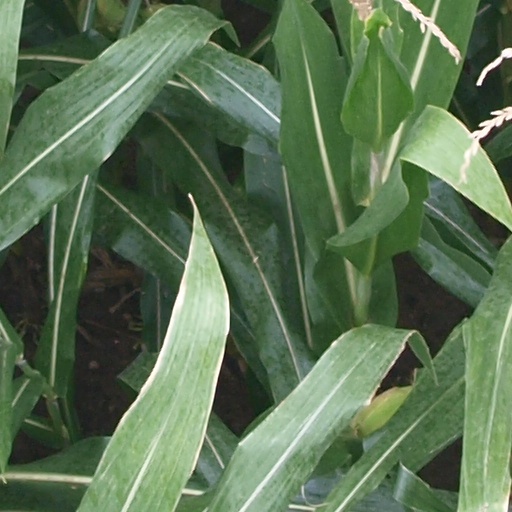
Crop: maize; corn